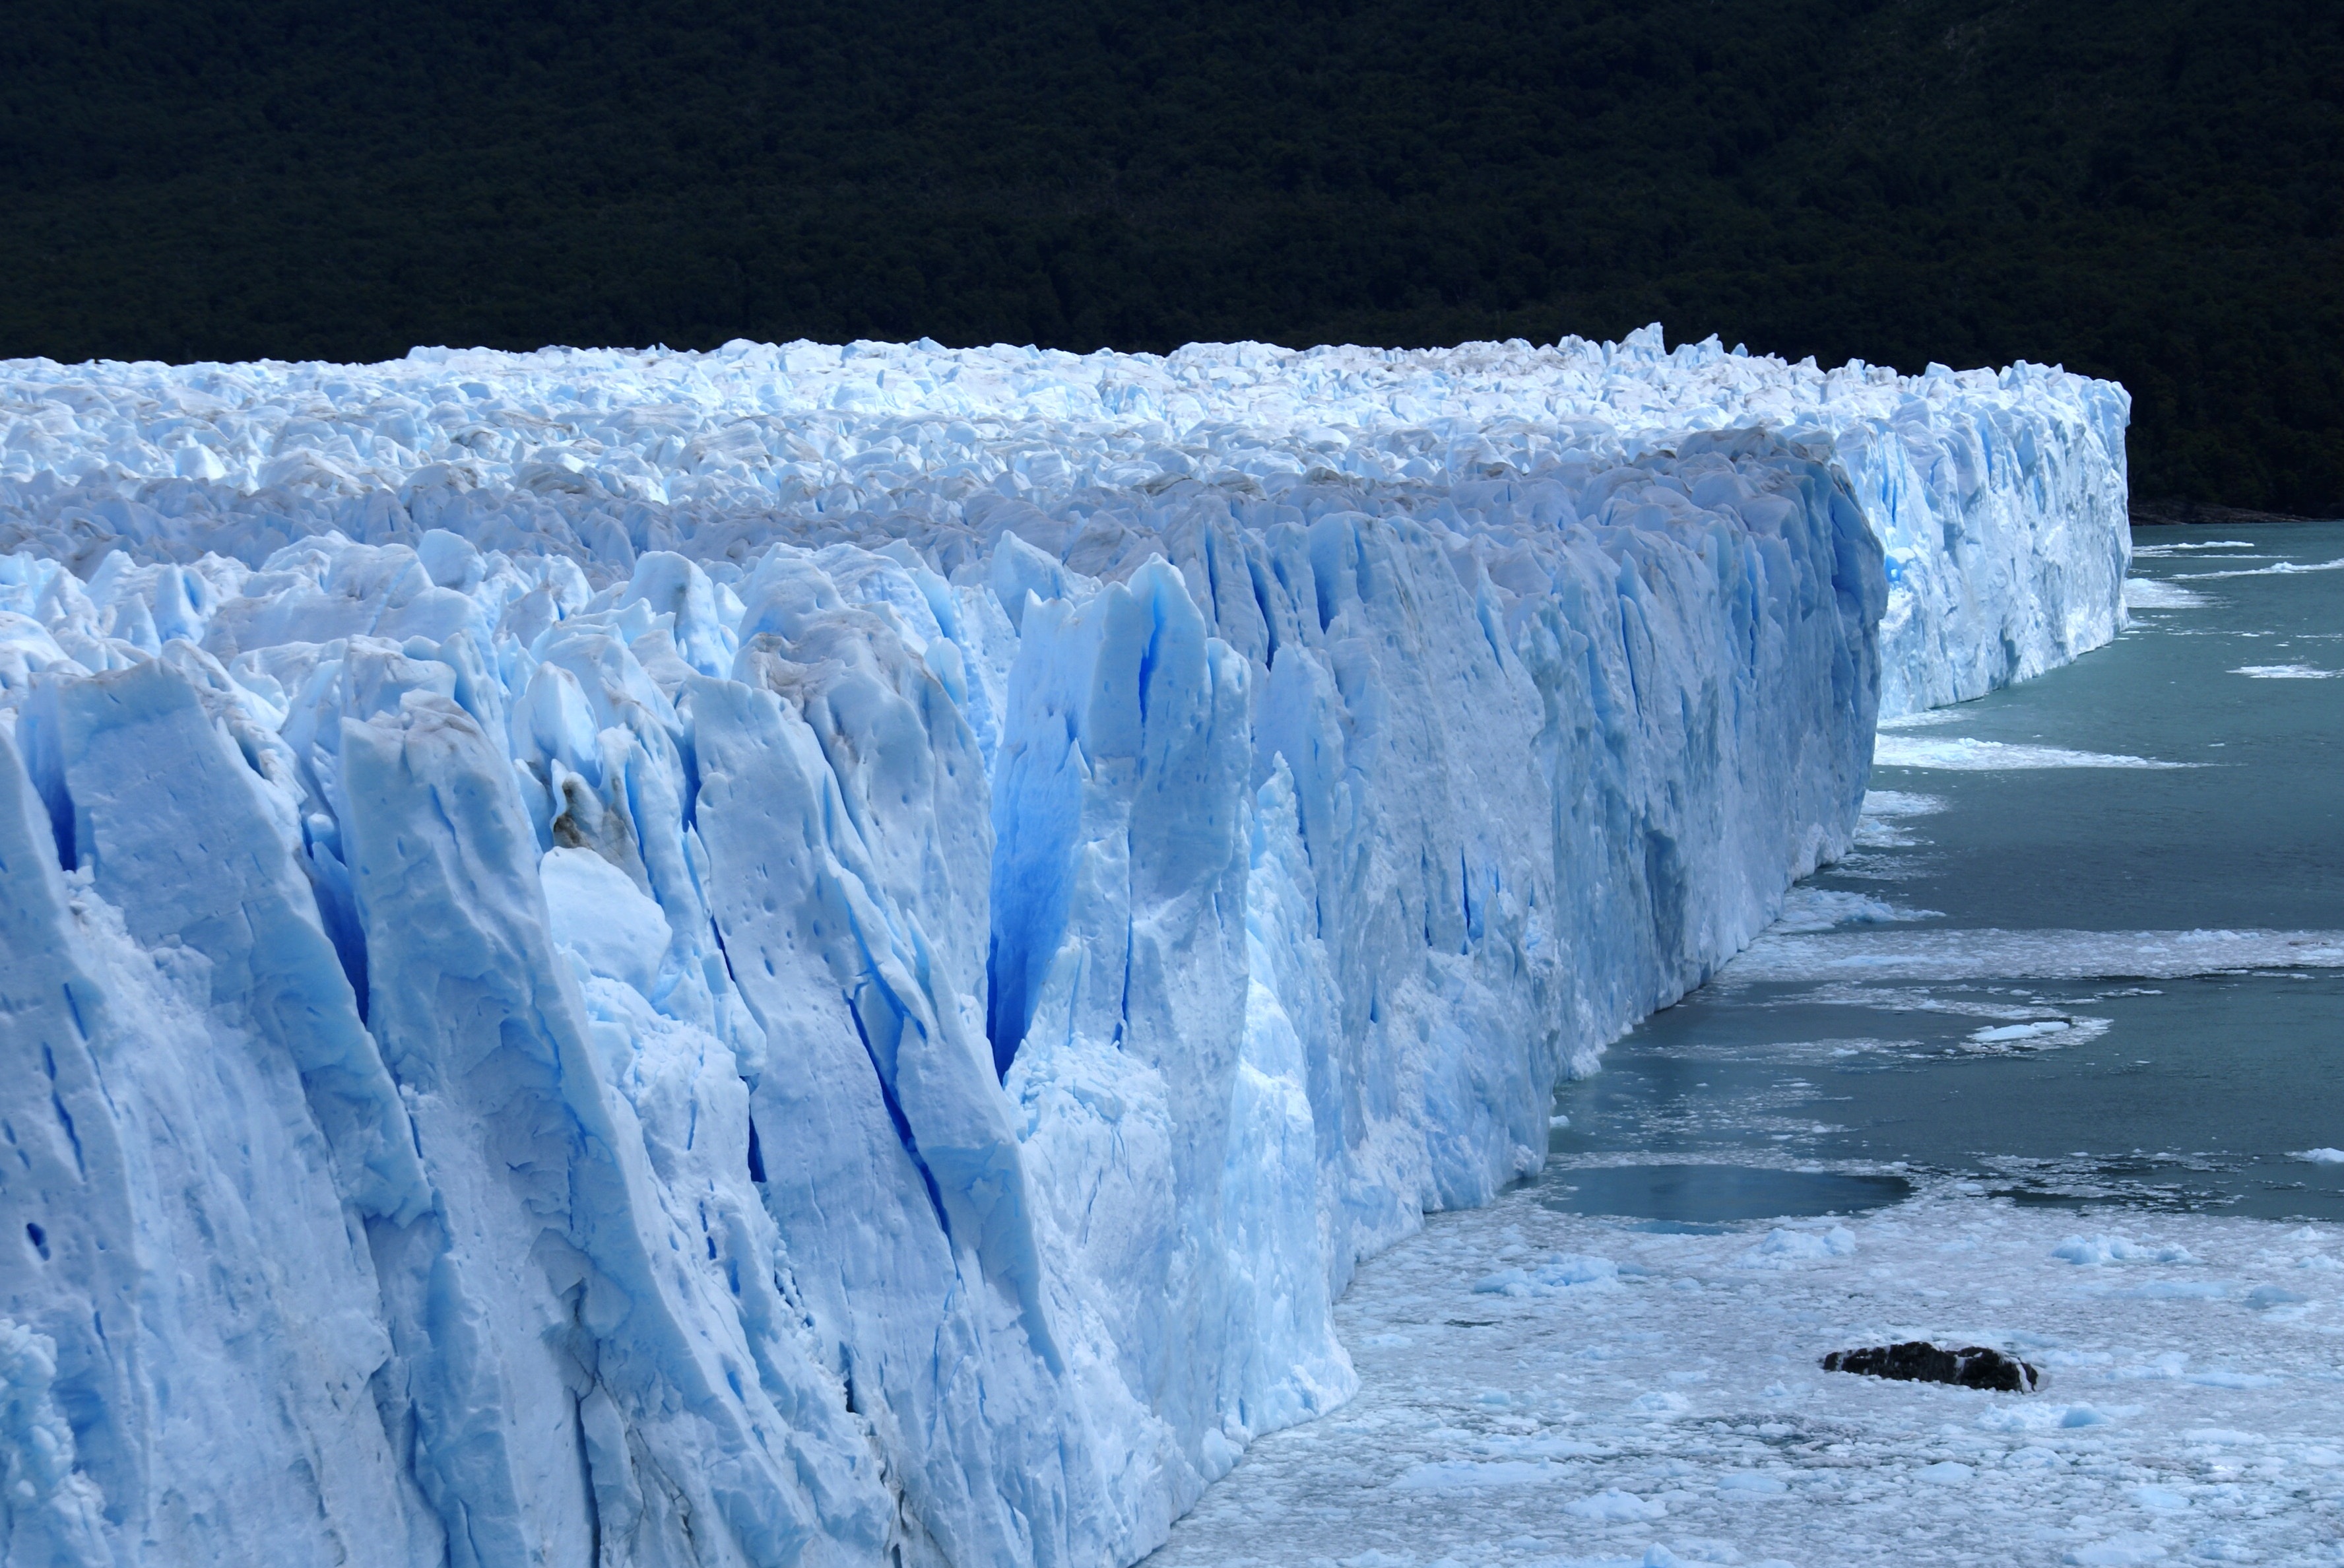
formation, ice, glacier, blue, arctic, iceberg, south, patagonia, freezing, argentine, landform, arctic ocean, glacial landform, wind wave, ice cap, ice cave, sea ice, polar ice cap